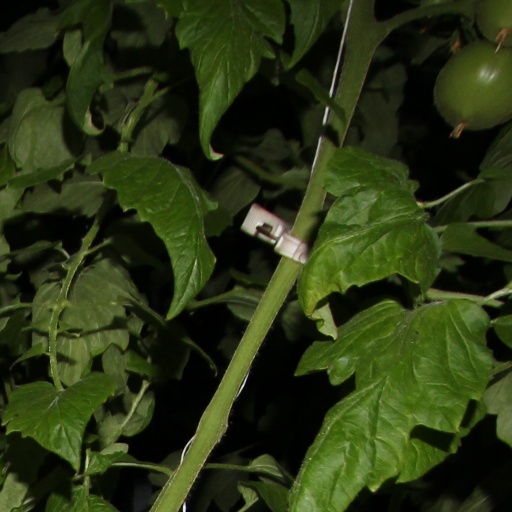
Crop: tomato